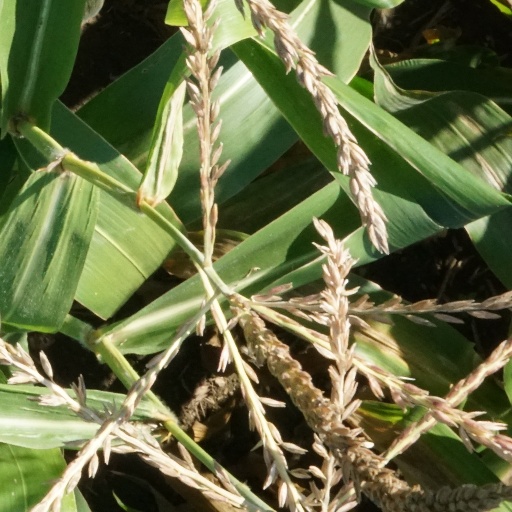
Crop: maize; corn